Robert Thompson (spy)

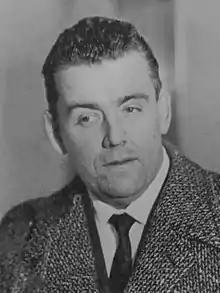
Thompson in 1965

Robert Glenn Thompson (born January 20, 1935) is a former U.S. Air Force clerk who confessed in 1965 to passing hundreds of photos of secret documents to the Soviet Union since 1957 while he was based in West Berlin, at the Office of Special Investigation at Tempelhof Air Base. He served there from December 1952 to December 1958. He became an Airman Second Class.